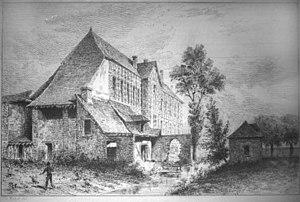
dessin de l'abbaye de montiéramey par Fichot
L'abbaye de Montiéramey est une abbaye pour hommes fondée au IXᵉ siècle à Montiéramey dans l'Aube, en France.